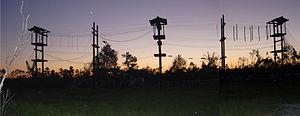
Un parcours acrobatique en hauteur ou parcours d'aventure en forêt ou simplement parcours aventure, parcours d'hébertisme aérien au Canada ou improprement parcours d'accrobranche, est un espace de loisirs sportif, souvent situé en zone boisée, équipé d'installations permettant au pratiquant de cheminer en hauteur, de façon plus ou moins acrobatique, sur des ateliers fixés entre deux arbres ou supports artificiels.